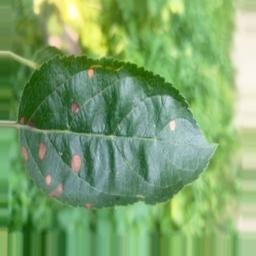
Label: Alternaria